Konstanty Laszczka

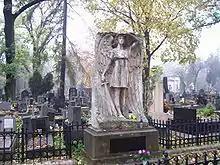
"The Avenging Angel" by Konstanty Laszczka, regarded as one of the most beautiful sculptures at the Rakowicki Cemetery

In 1899, at the invitation of painter Julian Fałat, Laszczka settled in Kraków, where he became a professor at the Academy of Fine Arts. In the years 1900-1935, he was a director at the Sculpture Department there.